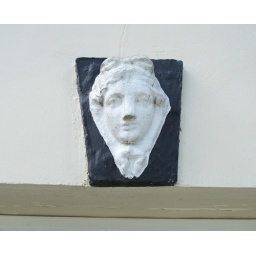
One of the stucco Grecian female faces above the windows of this Georgian house